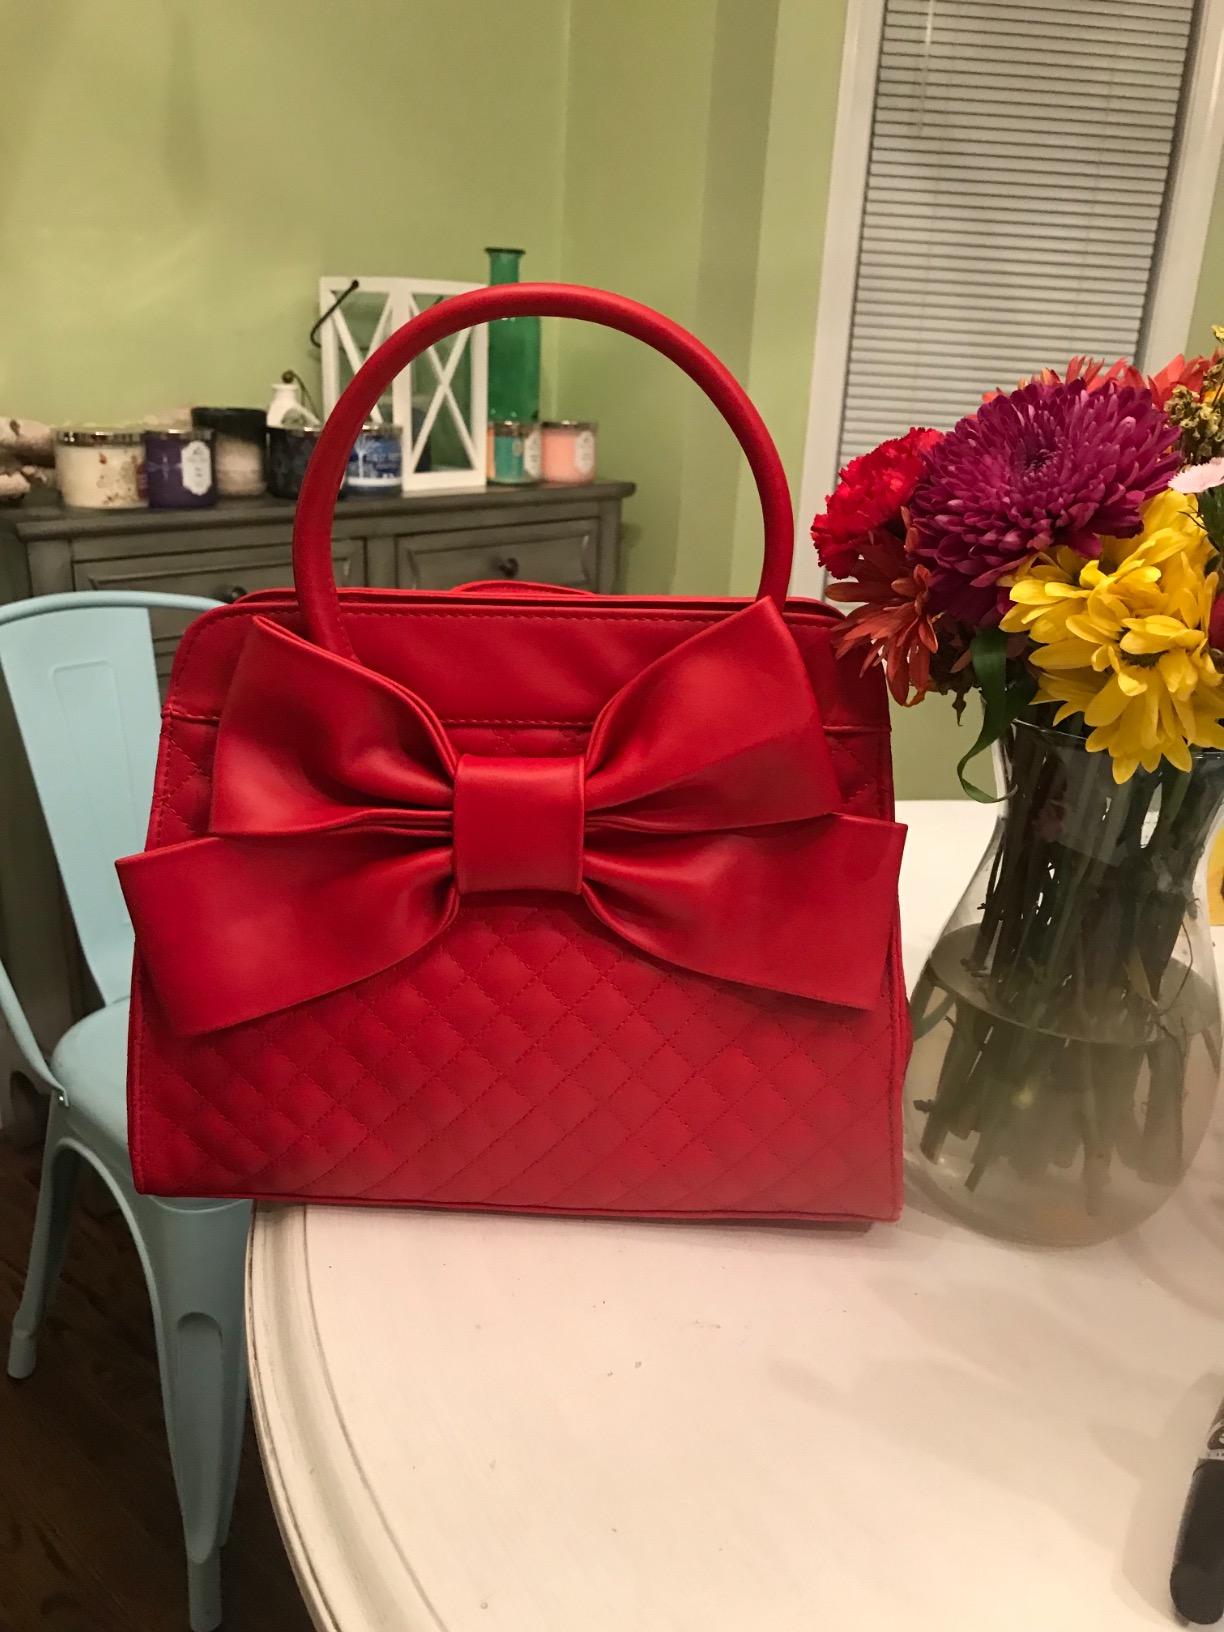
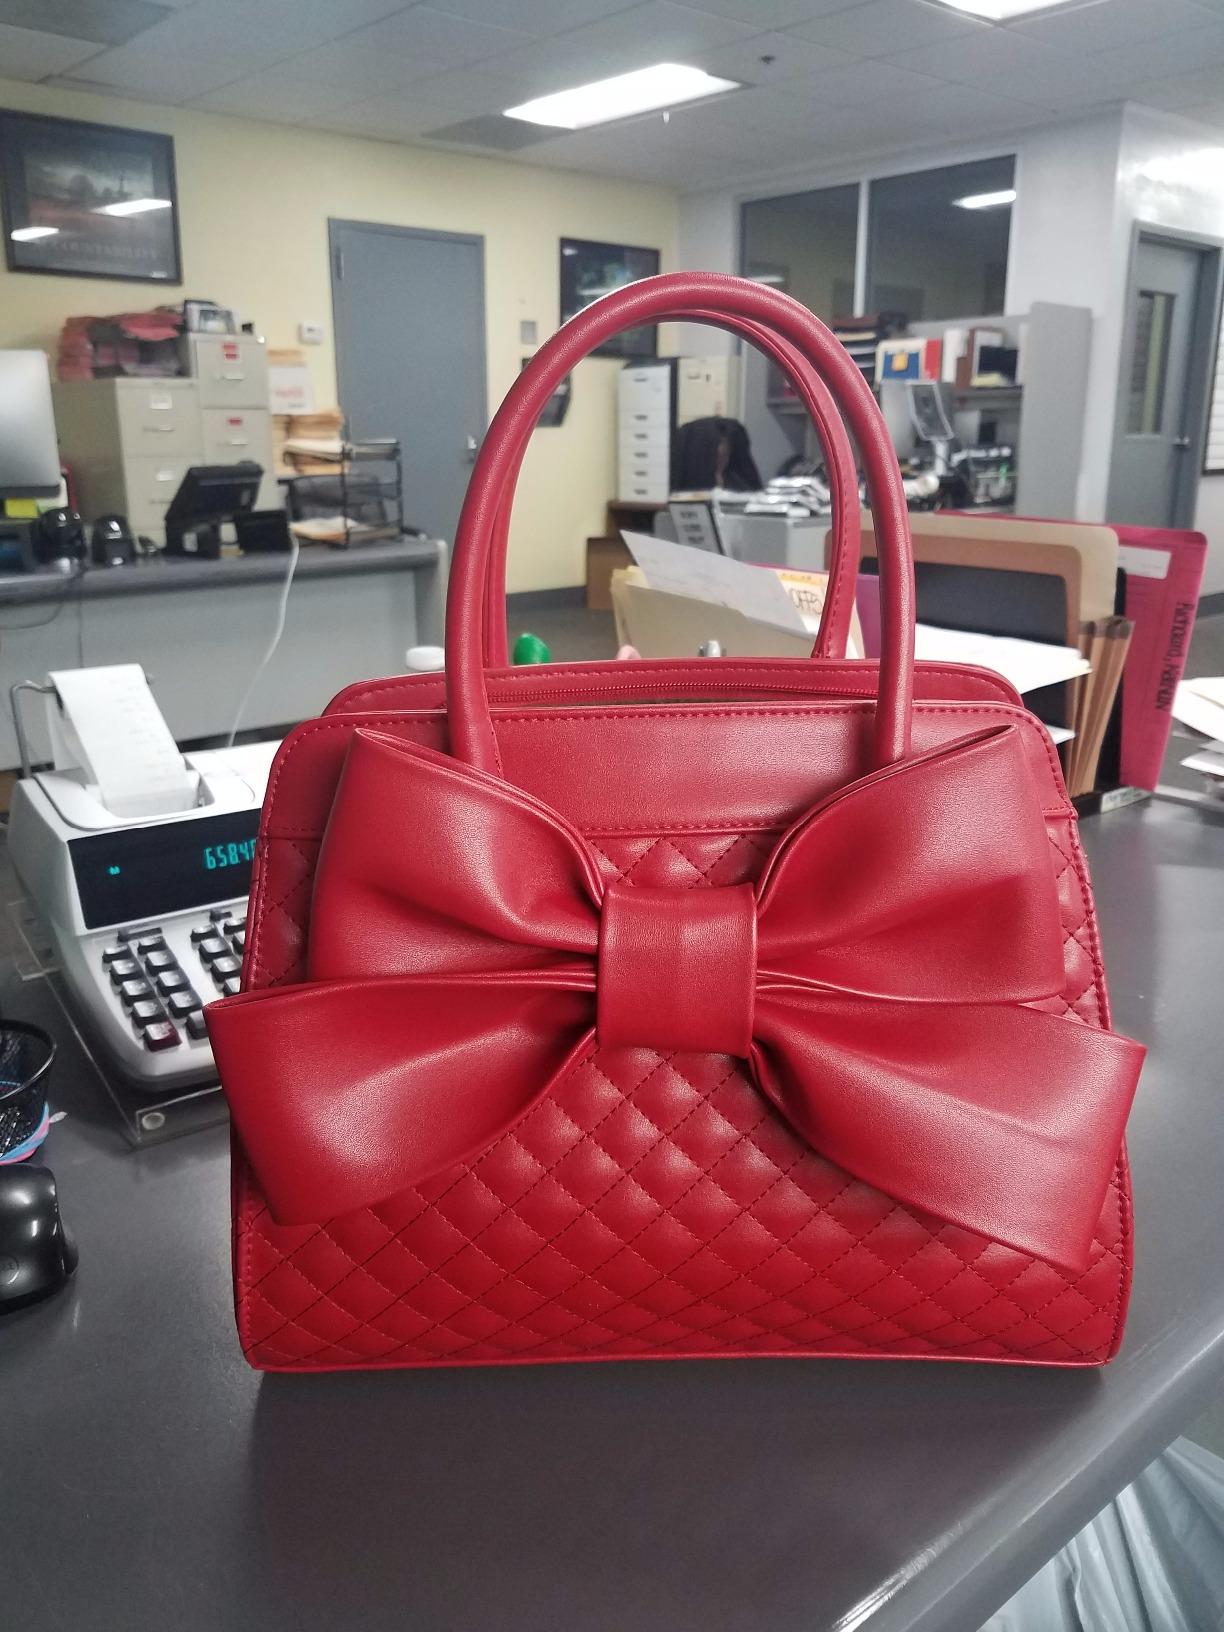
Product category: accessories_handbag
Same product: yes